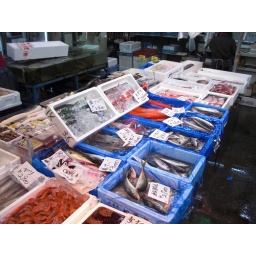
At the wholesale fish market in Kashiwa